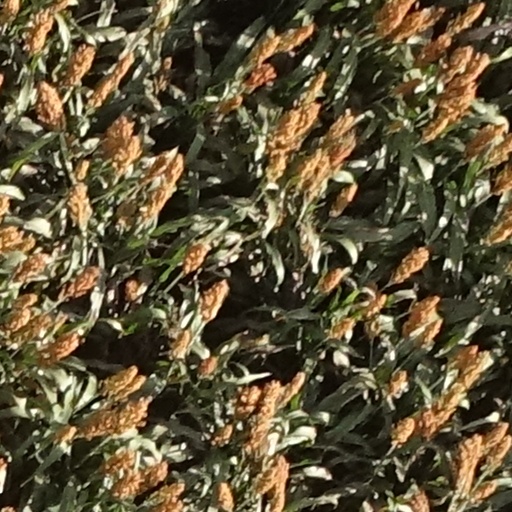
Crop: sorghum